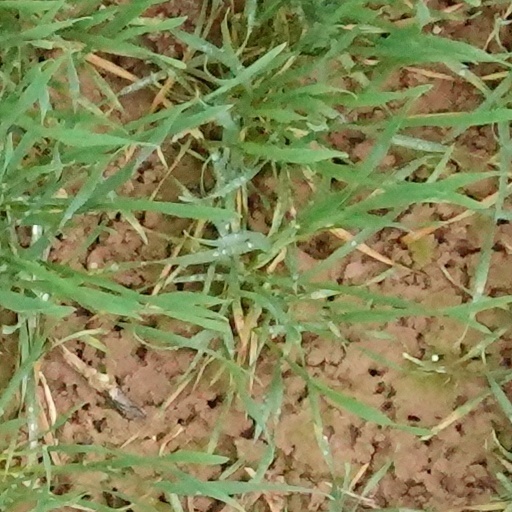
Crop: wheat